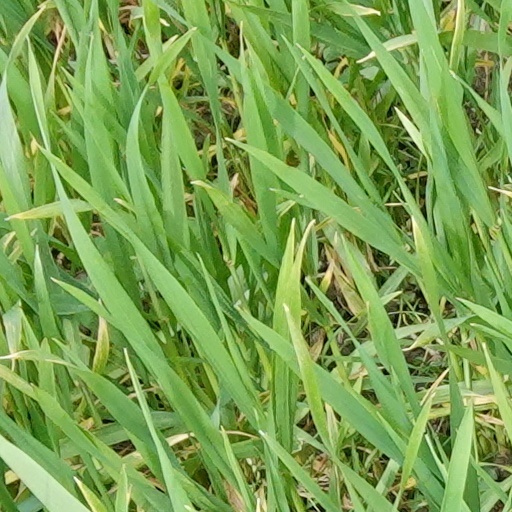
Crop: wheat